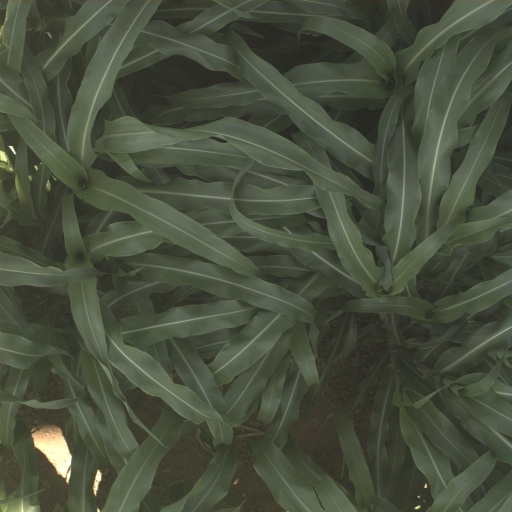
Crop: sorghum